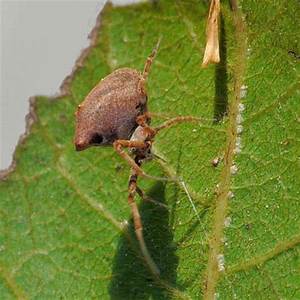
Label: ragno